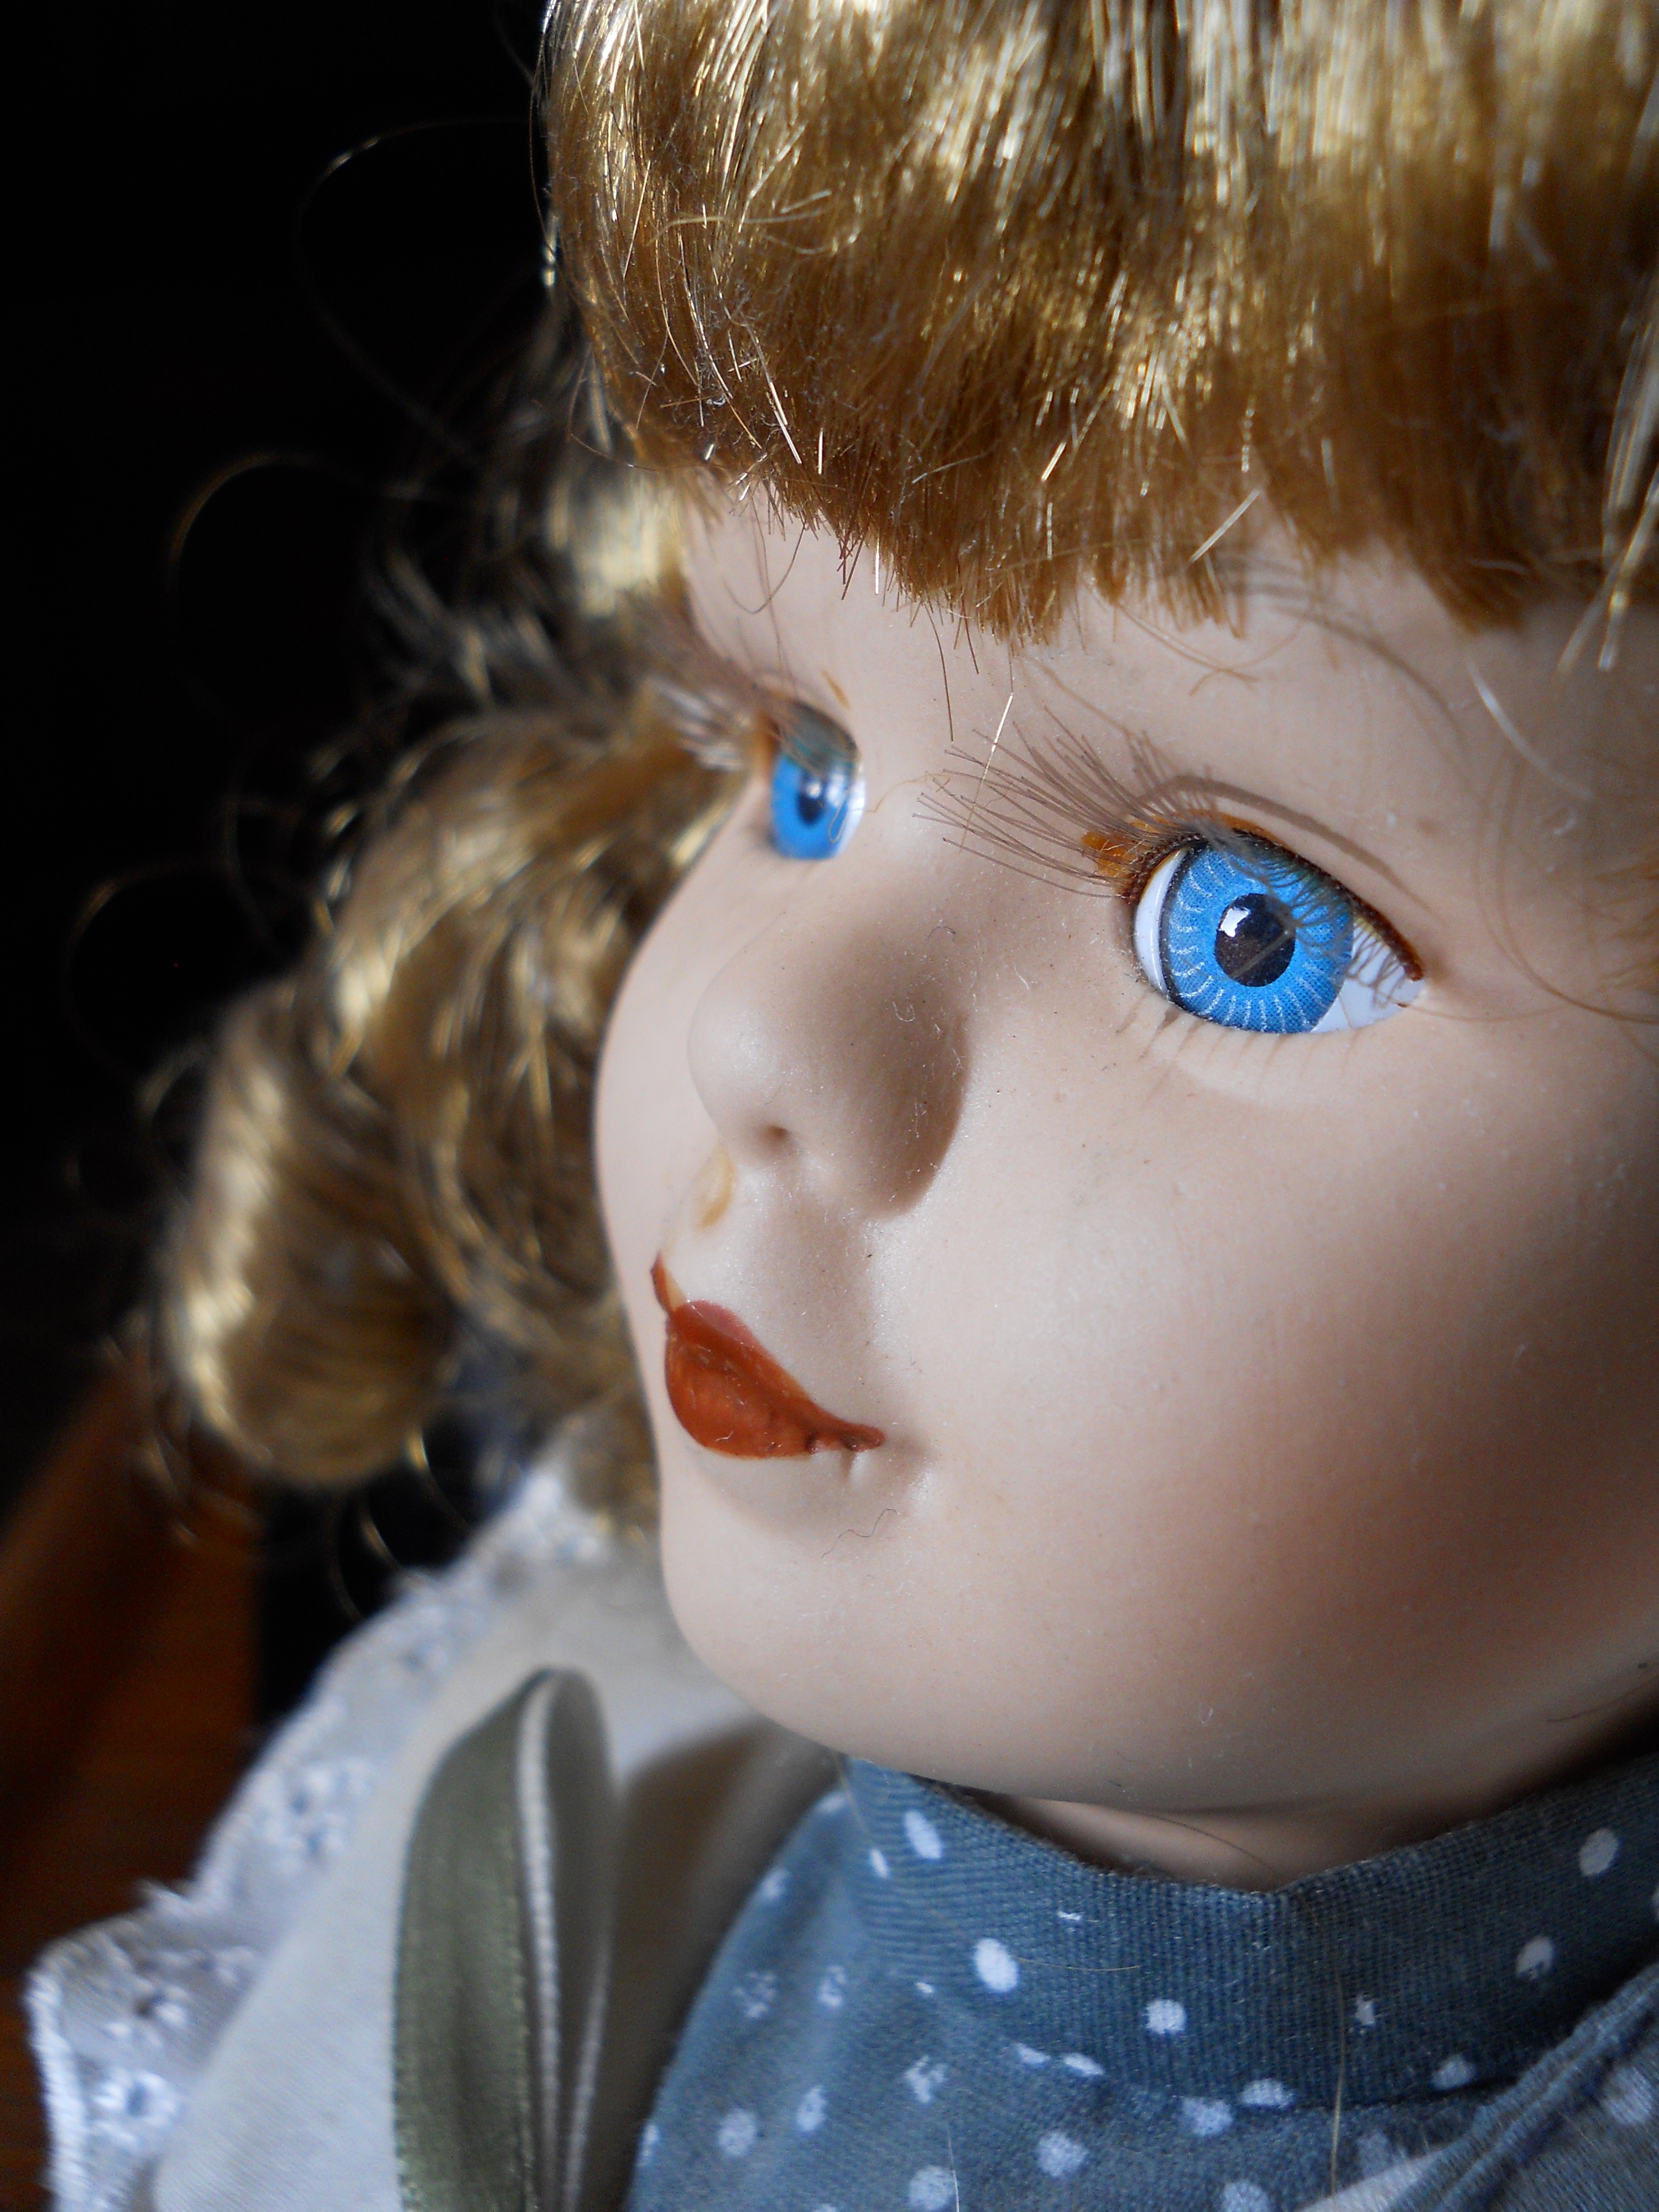
girl, hair, antique, cute, portrait, ceramic, child, blue, toy, close up, human body, face, doll, nose, art, children, dress, toddler, eye, head, skin, beauty, organ, porcelain, victorian, sweetness, vintage children